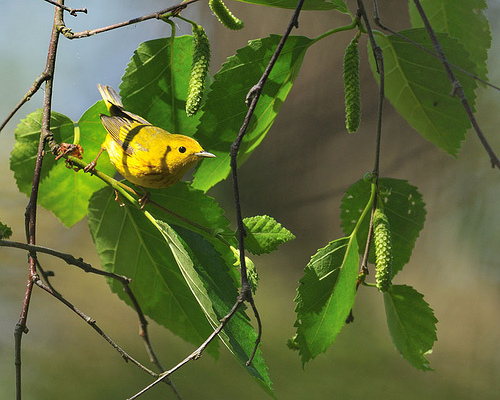
this little bird is mostly yellow, with gray primaries and a little bill.
this bird is entirely yellow with black eyering and a cream, short bill.
this bird has a yellow crown, a rounded breast, and grey wingsa small yellow bird with brown, black coloring on the end of the wings.
a tiny yellow bird with gray wing tips and tail feathers.
this bird has wings that are yellow and grey and has a yellow body
this bird has wings that are black and has a yellow belly
this bird is yellow with black secondary feathers and a short straight brown beak.
a small yellow bird with black eyes and a short pointed beak.
this bird has wings that are grey and has a yellow body
Species: Yellow Warbler